Hong Soo-hwan

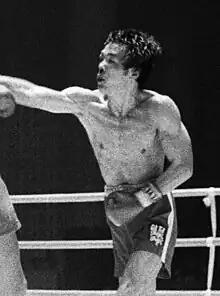
Hong in 1976

Hong Soo-hwan (born May 26, 1950) is a South Korean former professional boxer who competed between 1969 and 1980. He is a world champion in two weight classes, having held the WBA and "The Ring" bantamweight titles from 1974 to 1975 and the WBA super-bantamweight title from 1977 to 1978.